Ballistics

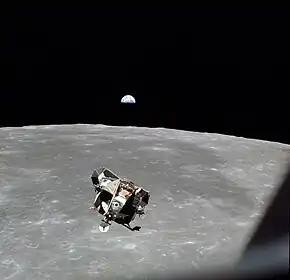
Apollo 11 – Astrodynamic calculations have permitted spacecraft to travel to and return from the Moon.

A rocket is a missile, spacecraft, aircraft or other vehicle that obtains thrust from a rocket engine. Rocket engine exhaust is formed entirely from propellants carried within the rocket before use. Rocket engines work by action and reaction. Rocket engines push rockets forward simply by throwing their exhaust backwards extremely fast.